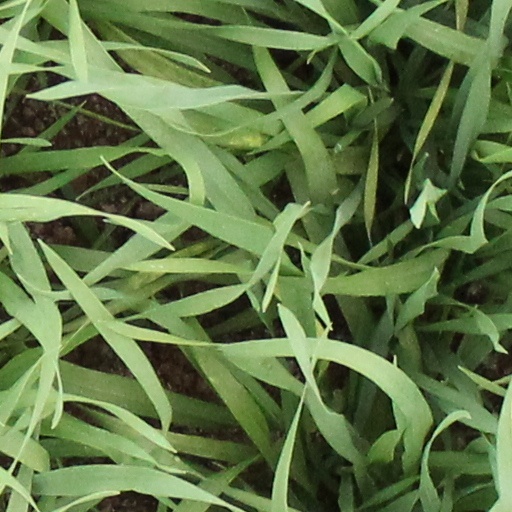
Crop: wheat